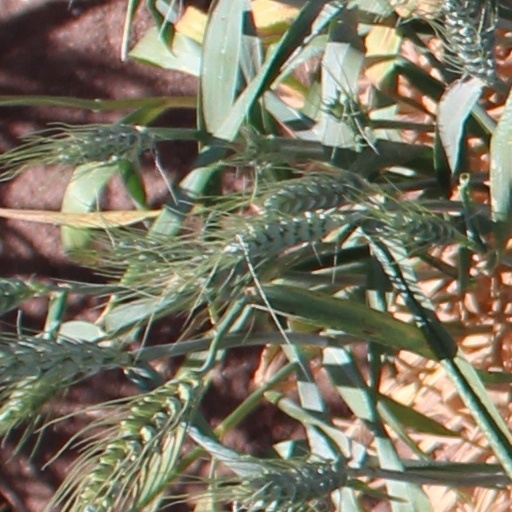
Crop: wheat